Verena Wieder

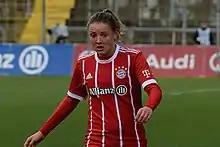
Wieder with Bayern Munich

Verena Lisa Wieder (born 26 June 2000) is a German footballer who plays as a midfielder for Frauen-Bundesliga club Werder Bremen. She was youth international for Germany on several selection levels.